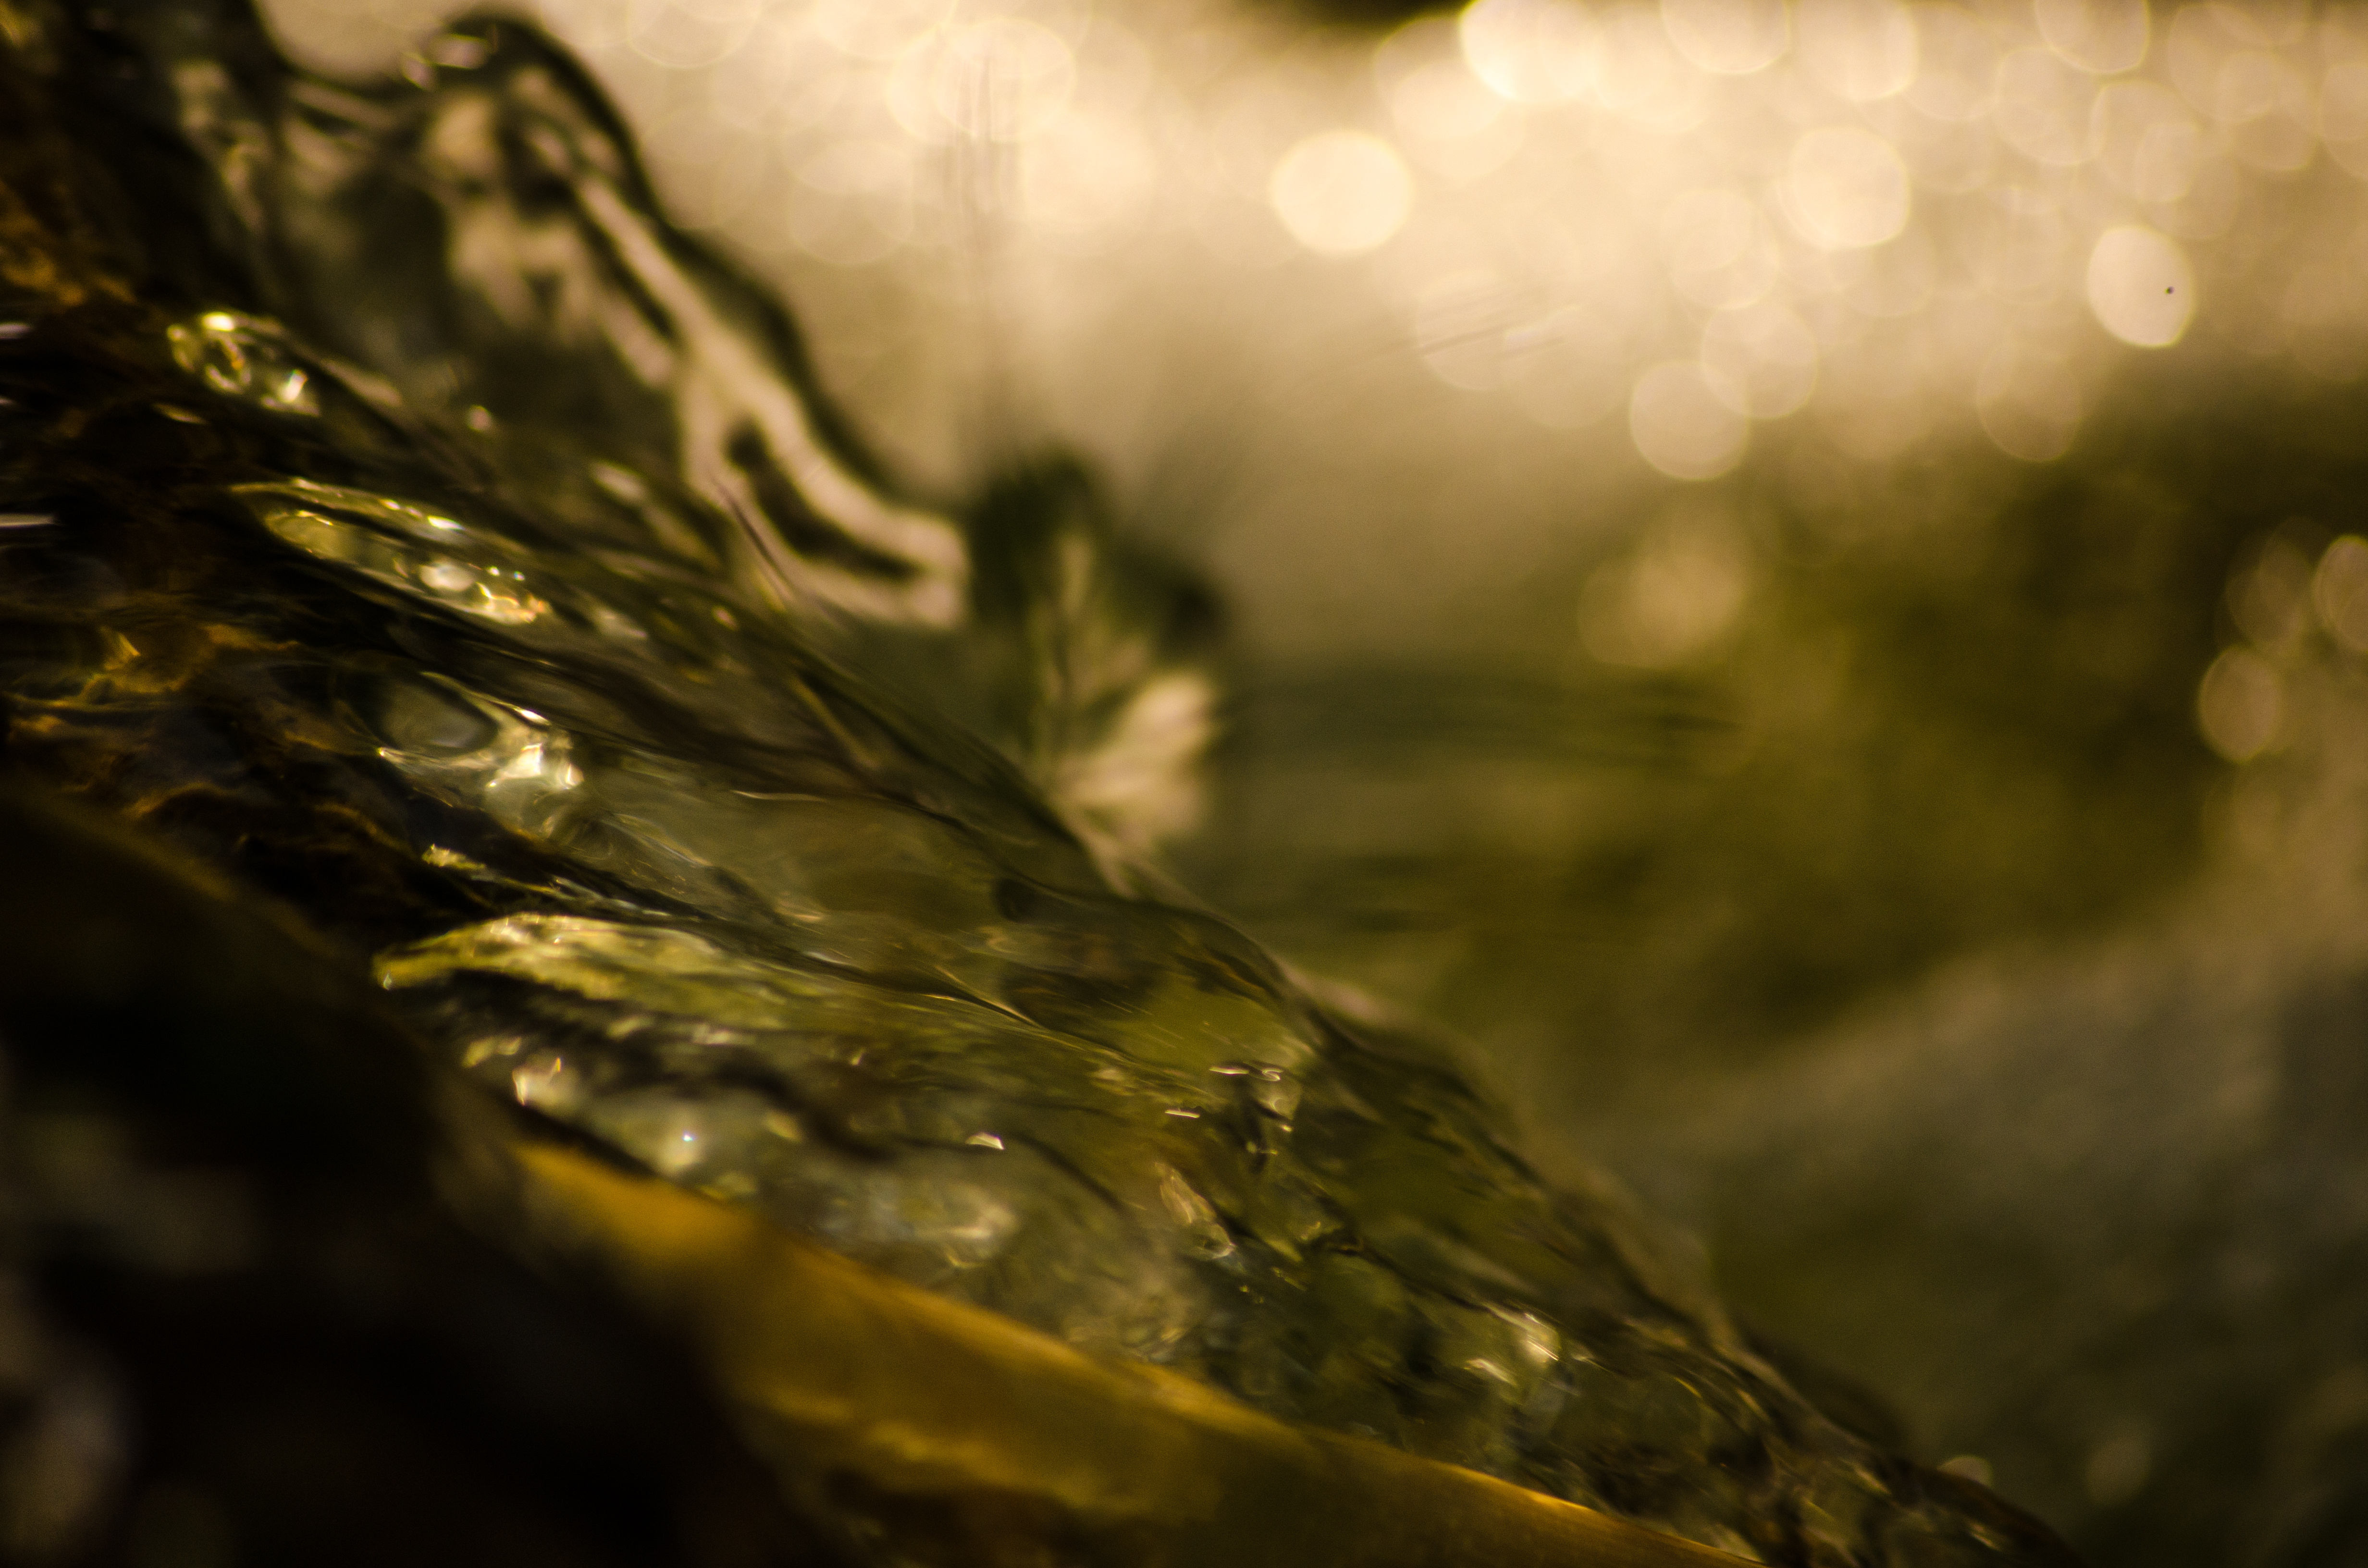
nature, park, shadow, water, stream, calm, green, leaf, sunlight, light, natural environment, tree, yellow, sky, branch, close up, wood, grass, photography, plant, forest, macro photography, plant stem, trunk, rock, autumn, metal